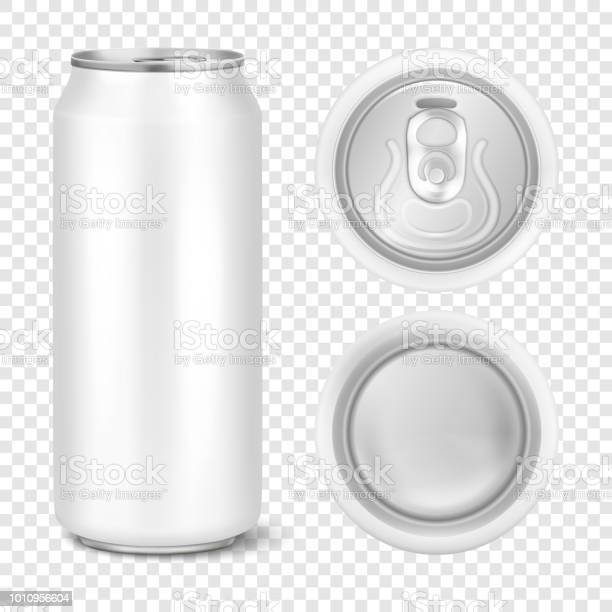
Label: metal